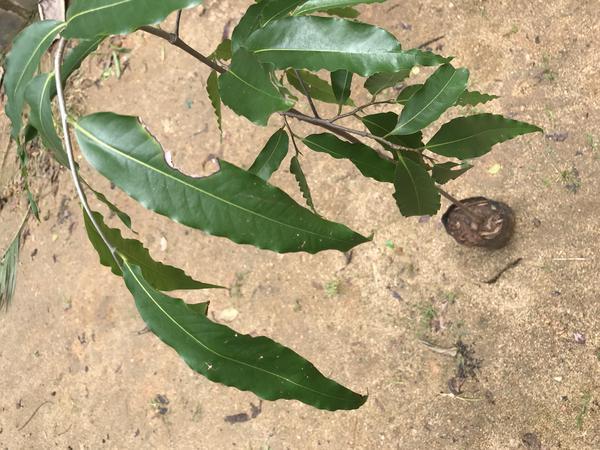
Plant: Ashoka